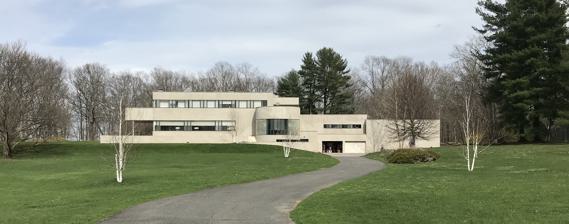
Building: Richard H. Mandel House
Country: United States of America
Year built: 1935
Historic house in New York, United States United States historic place Richard H. Mandel House U.S. National Register of Historic Places Show map of New York Show map of the United States Location 323 Haines Rd., Bedford Hills, New York Coordinates 41°14′40″N 73°43′33″W / 41.24444°N 73.72583°W / 41.24444; -73.72583 Area 16.9 acres (6.8 ha) Built 1935 Architect Stone, Edward Durell; Deskey, Donald Architectural style International Style NRHP reference No. 96000176 Added to NRHP March 1, 1996 The Richard H. Mandel House is a historic home located at Bedford Hills , Westchester County, New York . It was designed by architect Edward Durell Stone and built between 1933 and 1935 in the International style.  It is a Z-shaped building sited overlooking the Croton Reservoir .  It is a two-story, concrete block , steel frame, and stucco building with a partial basement recessed into the sloping site. Located on a lot of 21 acres, the house is almost 10,000 square feet with 7 bedrooms and 4.5 bathrooms. It features a flat roof, smooth and uniform wall surfaces, lack of applied ornament, asymmetrical composition with an emphasis on horizontality, and projecting balconies and wide expanses of ribbon windows.  The original owner was Richard Mandel (1907–1976), a member of the Mandel Brothers department store family of Chicago. It was added to the National Register of Historic Places in 1996. See also National Register of Historic Places listings in northern Westchester County, New York References